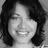
Emotion: happy